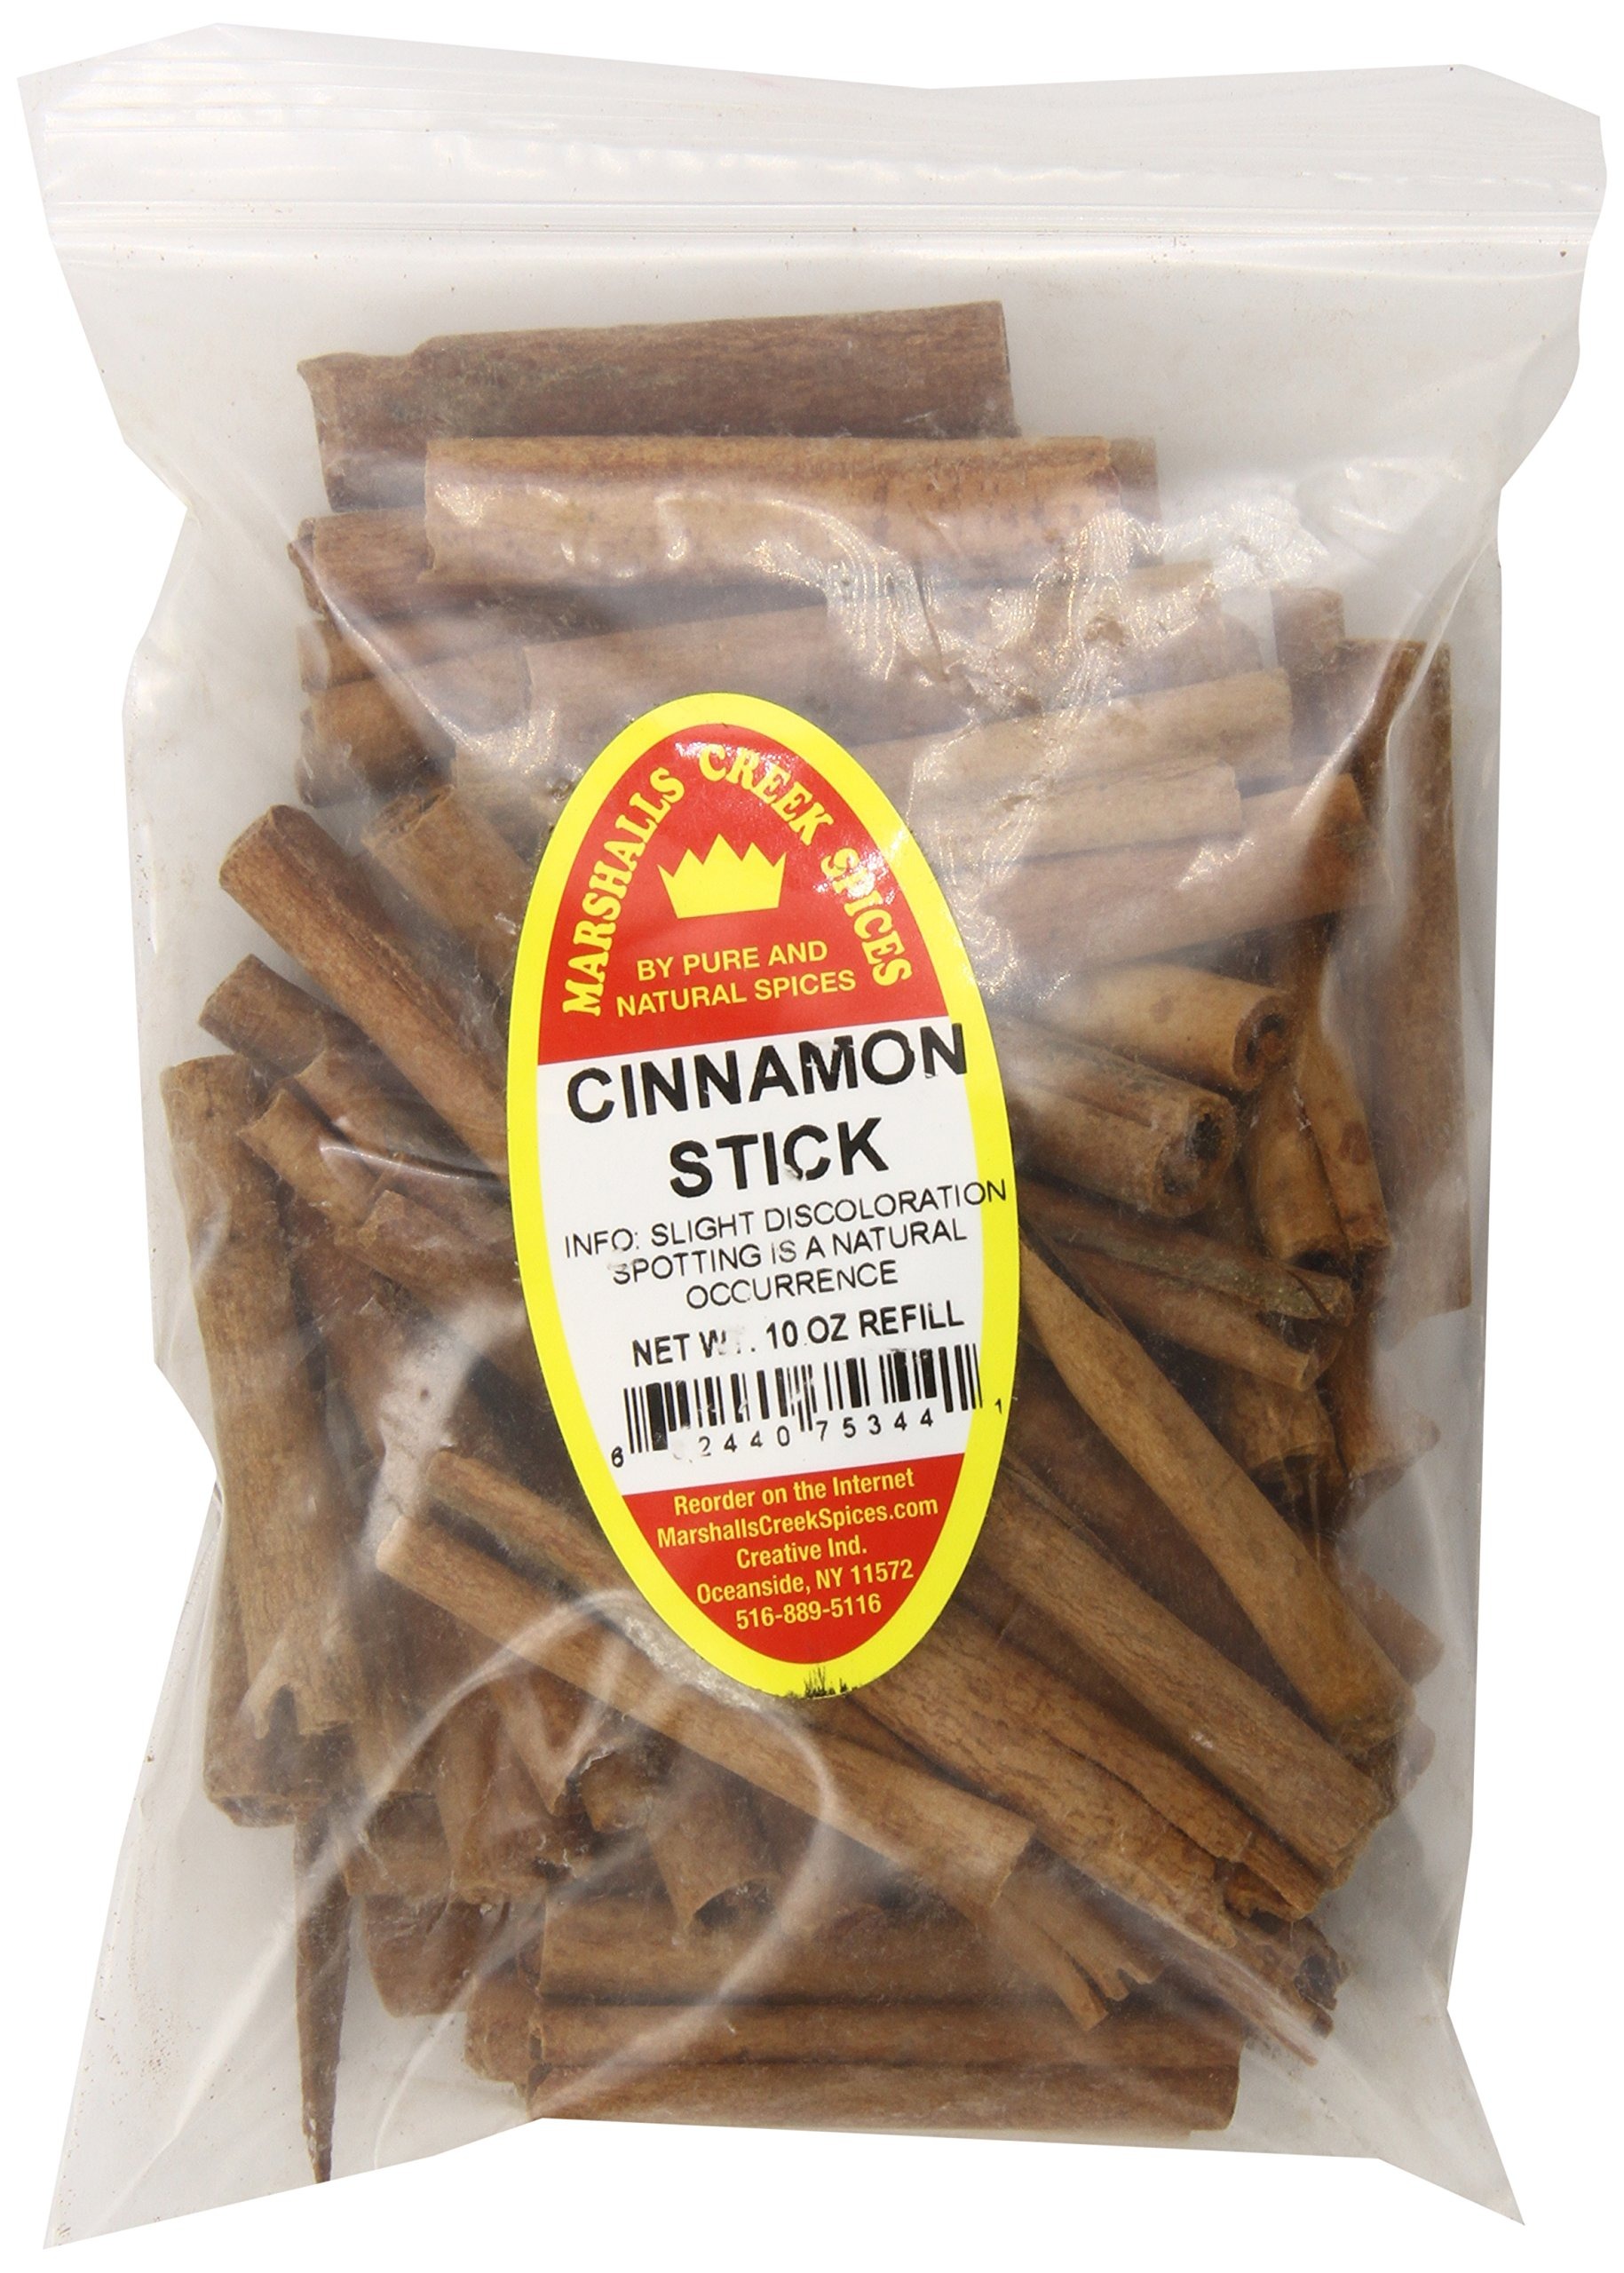
Item Name: Marshall’s Creek Spices X-Large Refill Cinnamon Sticks, 10 Ounce
Bullet Point 1: Packed fresh weekly
Bullet Point 2: Refills our X-large jar
Bullet Point 3: No MSG - no fillers
Bullet Point 4: All natural
Bullet Point 5: Ingredients: cinnamon sticks
Value: 10.0
Unit: oz

Price: 17.19